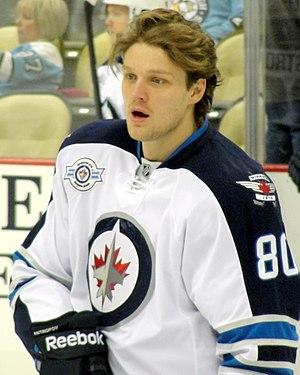
Nikolaï Aleksandrovitch Antropov est un joueur professionnel kazakh de hockey sur glace qui a obtenu la citoyenneté canadienne. Il évolue au poste de centre.
Cette page présente une liste des équipes de la Ligue nationale de hockey, ligue professionnelle de hockey sur glace d'Amérique du Nord. Depuis les débuts de la ligue, en 1917, seuls les Canadiens de Montréal et la franchise des Maple Leafs de Toronto ont toujours évolué dans la LNH. Les Canadiens sont l'équipe la plus titrée avec vingt-quatre Coupes Stanley.
Les Jets de Winnipeg évoluent dans la Ligue nationale de hockey et sont basés à Winnipeg, dans la province du Manitoba, au Canada à la suite du déménagement des Thrashers d'Atlanta. Elle a commencé ses activités lors de la saison 2011-2012. Le nom officiel de l'équipe est dévoilé le 24 juin 2011 lors du premier choix de repêchage de l'équipe. Le logotype de l'équipe, quant à lui, est dévoilé le 22 juillet 2011. C'est actuellement la seule équipe de la ligue nationale de hockey basée dans le Manitoba et la septième au Canada avec les Flames de Calgary, les Oilers d'Edmonton, les Canadiens de Montréal, les Sénateurs d'Ottawa, les Maple Leafs de Toronto et les Canucks de Vancouver.